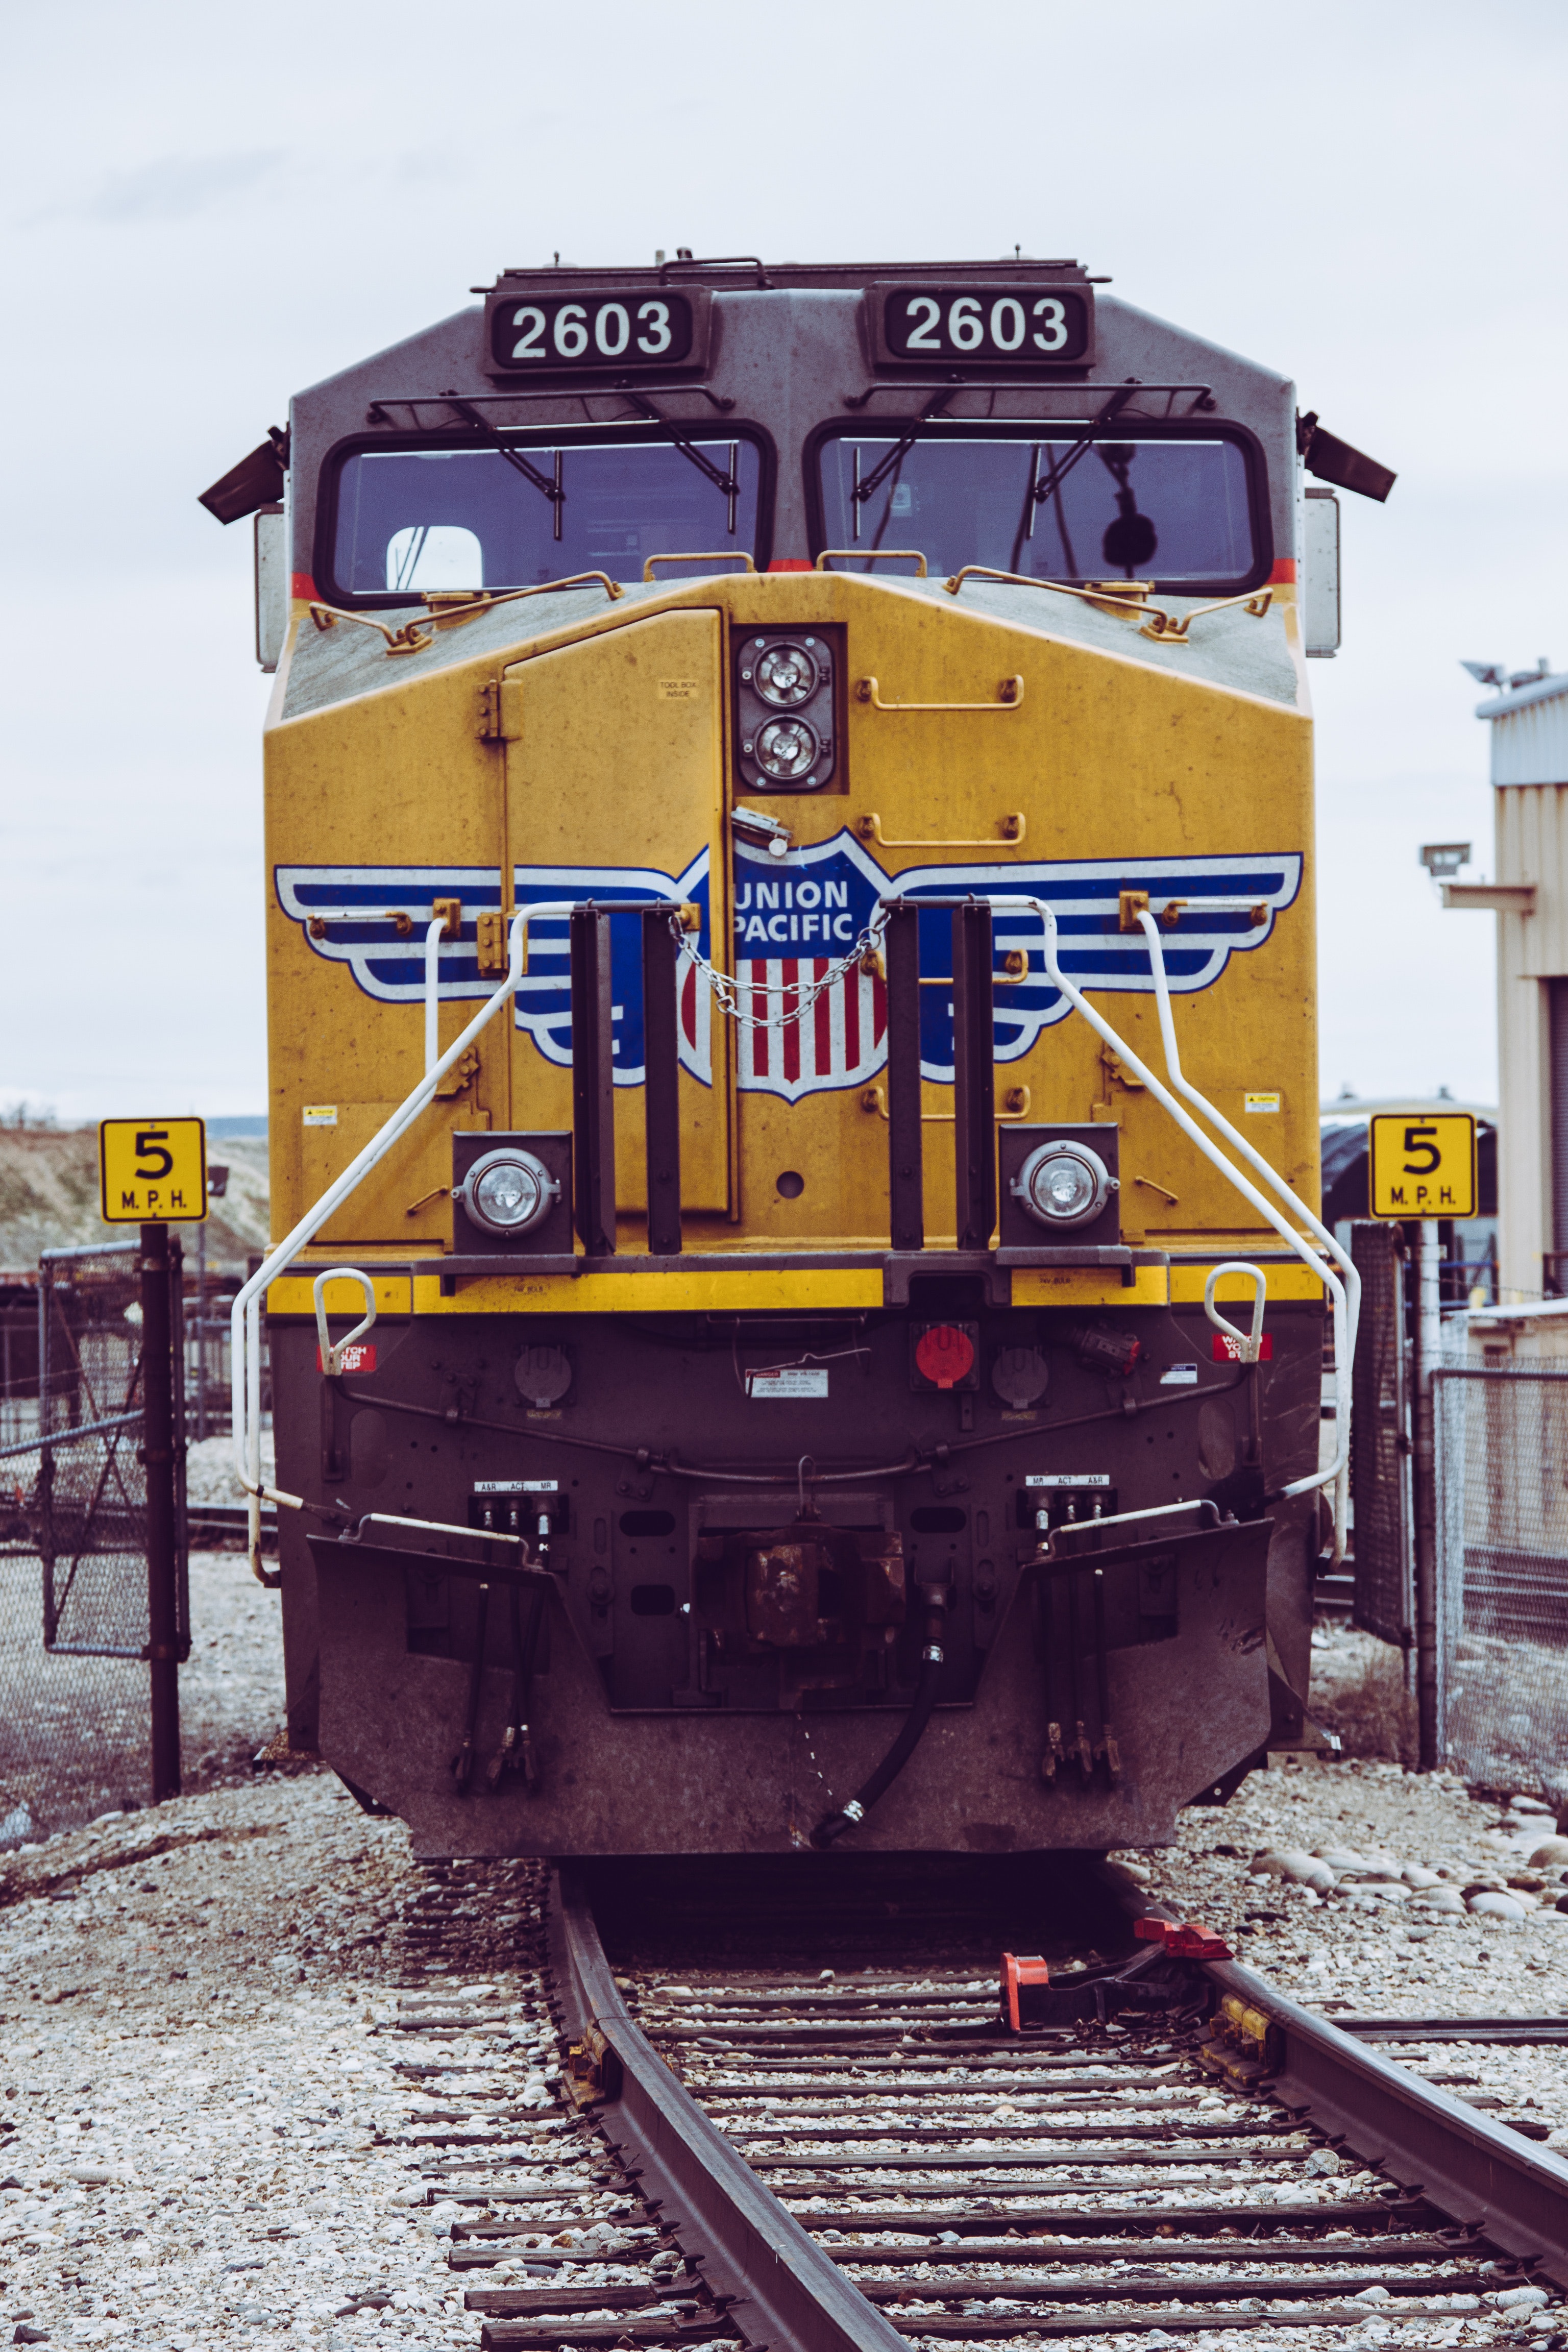
transport, vehicle, track, train, railway, locomotive, mode of transport, rolling stock, rolling, yellow, public transport, railroad car, wheel, electricity